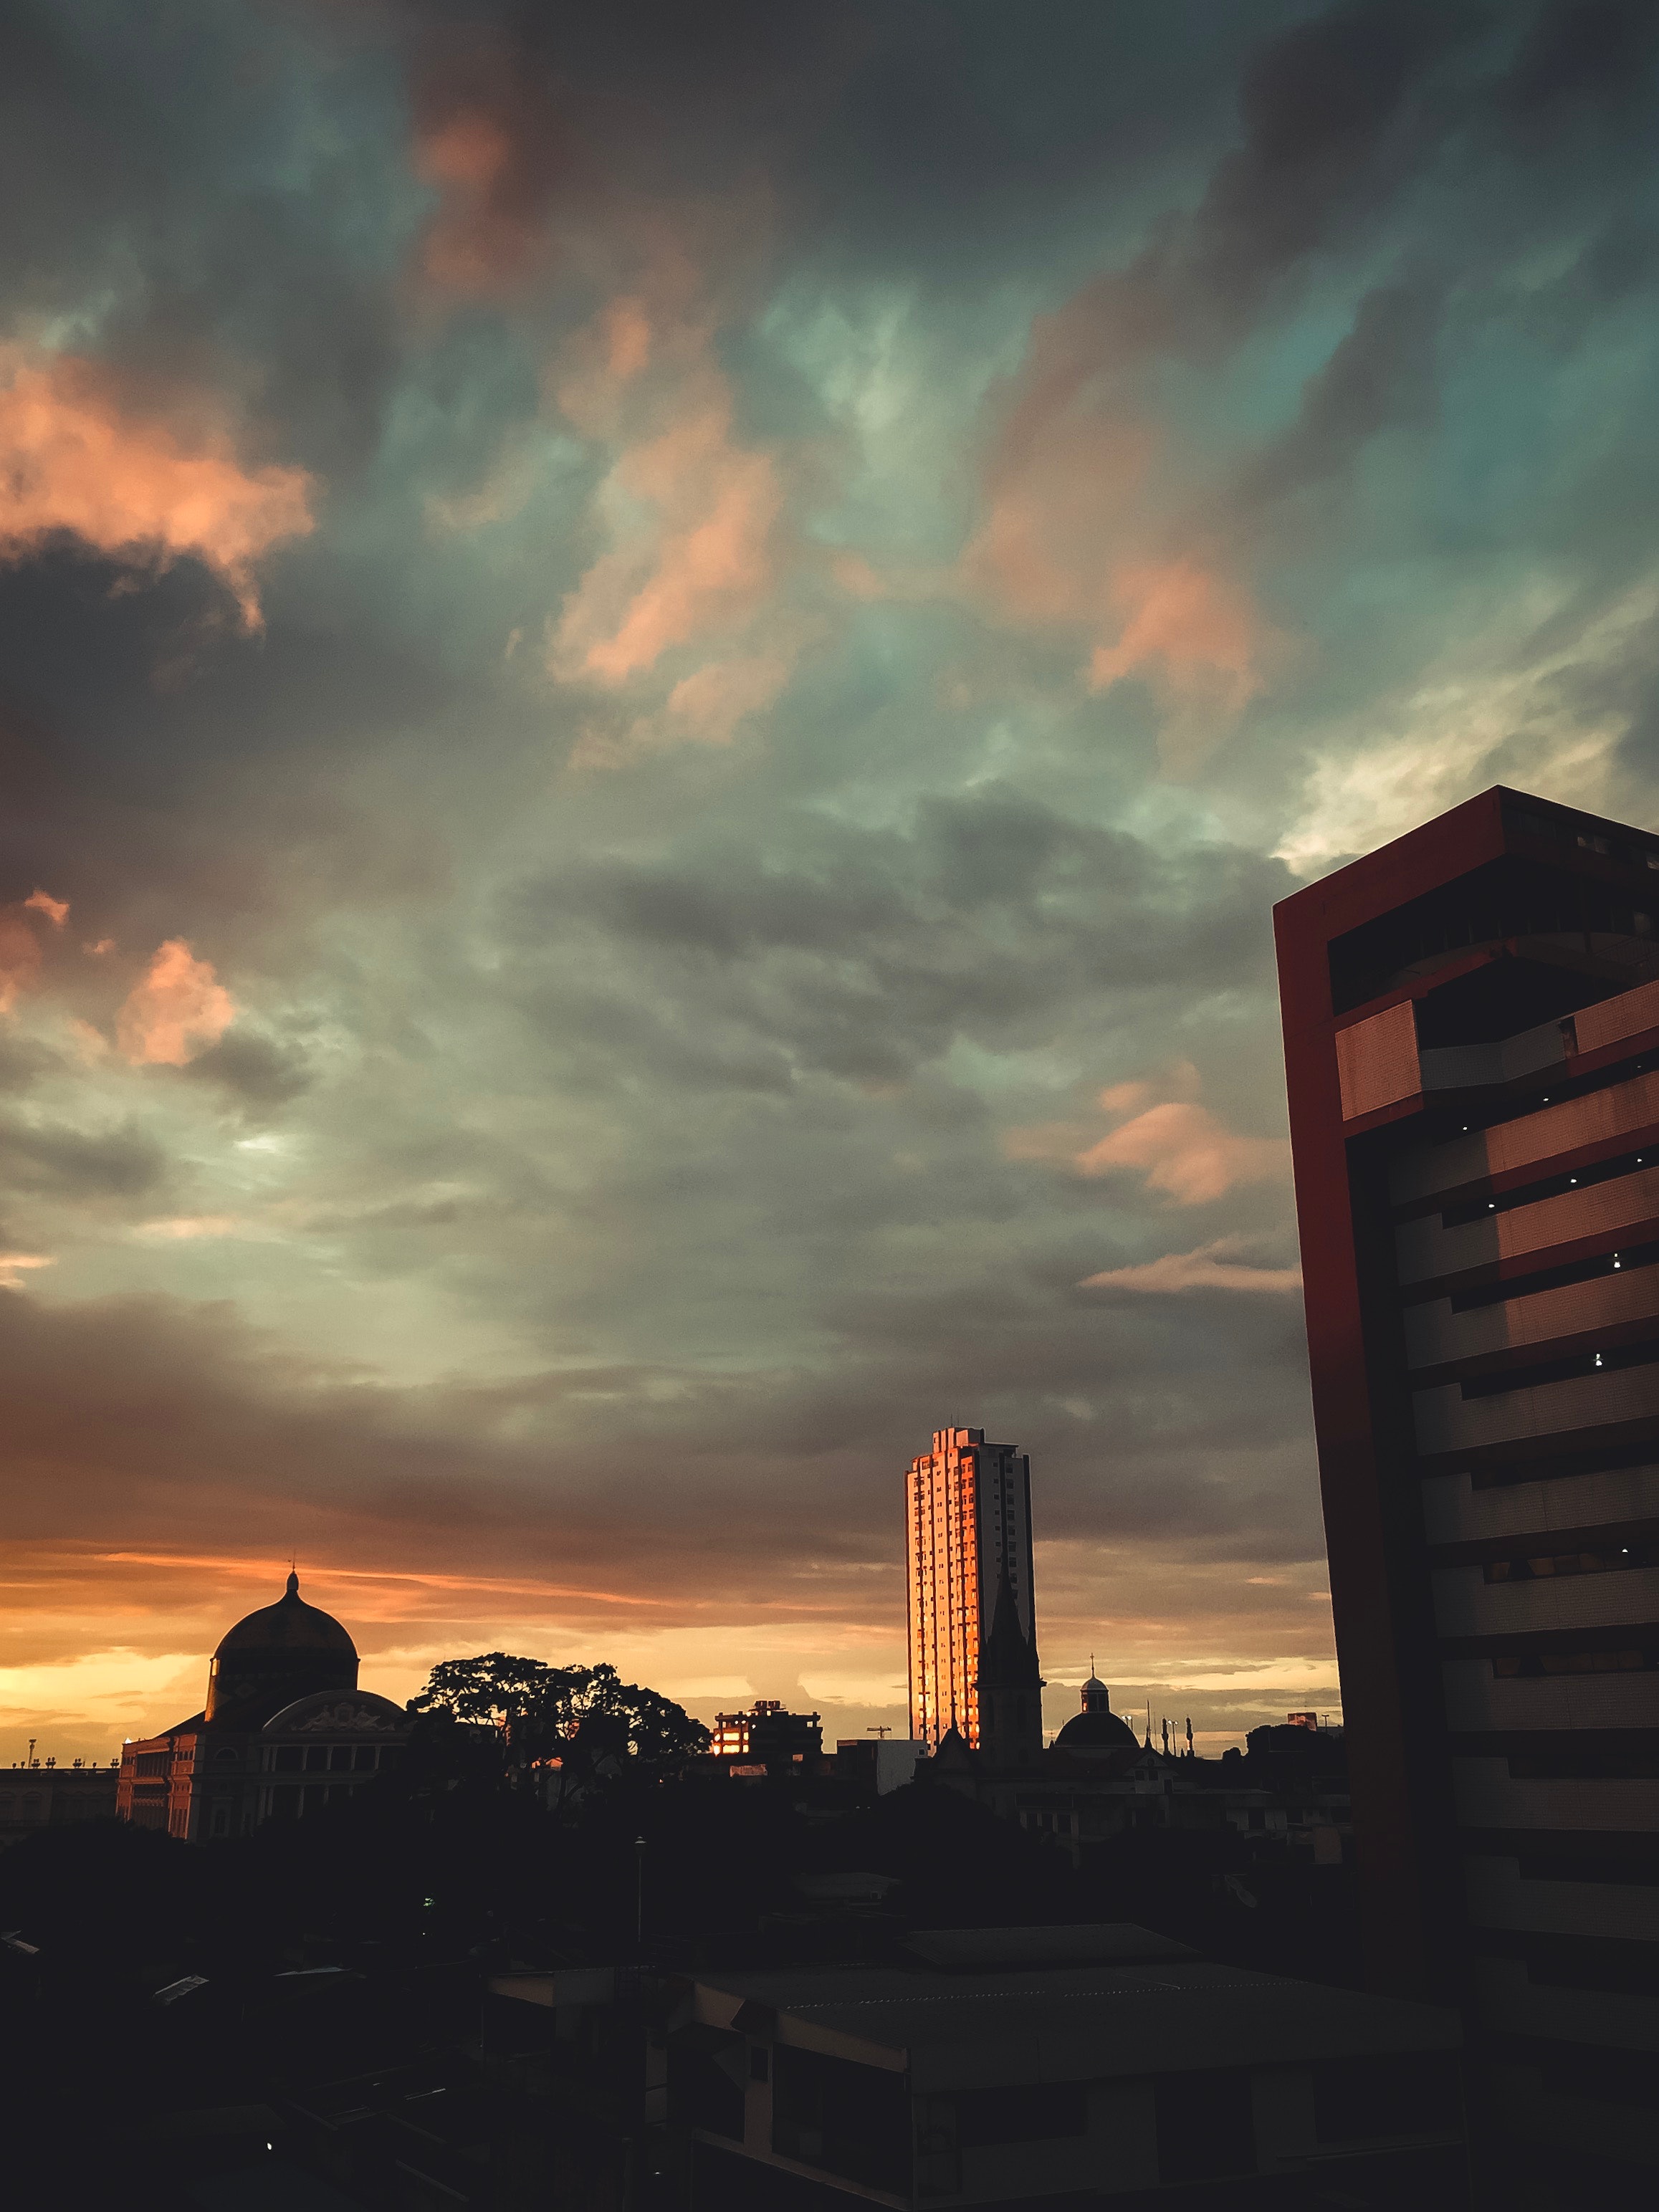
sky, cloud, afterglow, sunset, daytime, horizon, evening, morning, atmosphere, sunrise, dusk, city, red sky at morning, architecture, urban area, iron, sunlight, meteorological phenomenon, mountain, night, metal, ocean, roof, world, cumulus, skyline, Tints and shades, building, downtown, house, metropolis, love, dawn